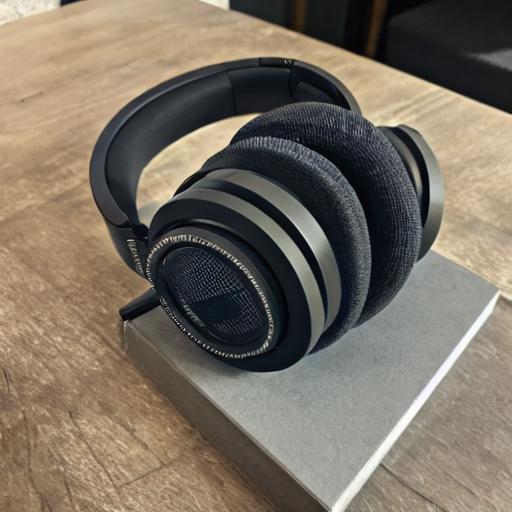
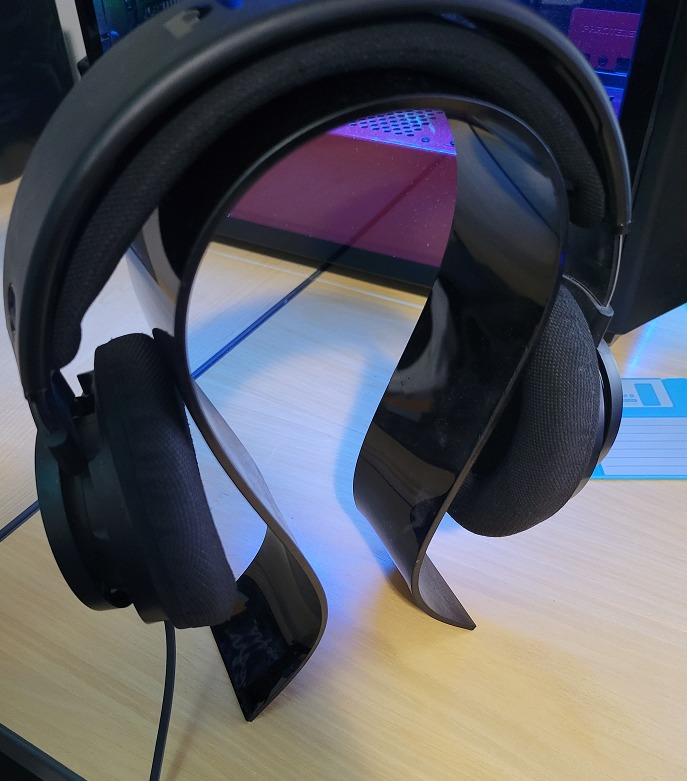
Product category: headphones
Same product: no